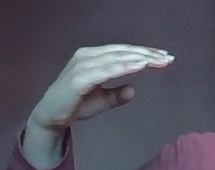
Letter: jeem